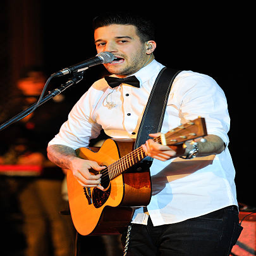
dancer performs at the event with dancer .